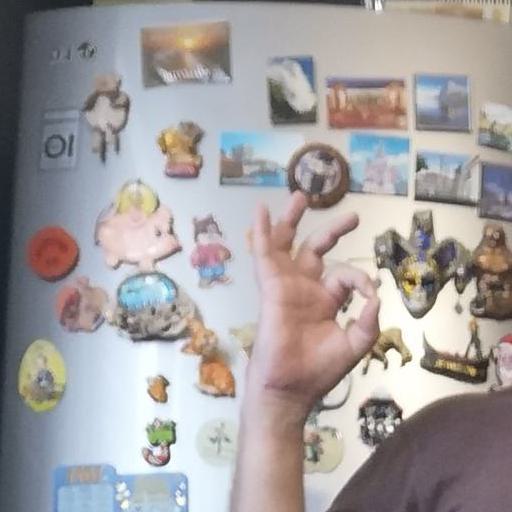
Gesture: ok